Plane partition

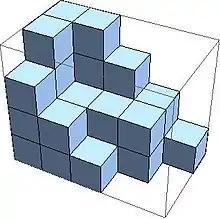
A self-complementary plane partition

Richard P. Stanley conjectured formulas for the total number of self-complementary plane partitions formula_58. According to Stanley, Robbins also formulated formulas for the total number of self-complementary plane partitions in a different but equivalent form. The total number of self-complementary plane partitions that are subsets of formula_28 is given by